List of Cuba–United States aircraft hijackings

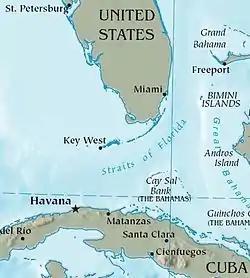
Cuba is 90 miles (145 kilometres) south of Florida in the United States

Aircraft hijacking incidents between the United States and Cuba were at their height between 1968 and 1972. These incidents have variously been attributed to terrorism, extortion, flight for political asylum, mental illness, and transportation between the two countries as a result of the ongoing antagonistic Cuba-United States relations and the Communist government restrictions against Cubans attempting to leave Cuba. Subsequent measures by both governments contributed to a gradual reduction of reported incidents towards the mid-1970s. Governmental measures included an amendment to Cuban law which made hijacking a crime in 1970, the introduction of metal detectors in U.S. airports in 1973, and a joint agreement between the U.S. and Cuba signed in Sweden to return or prosecute hijackers.